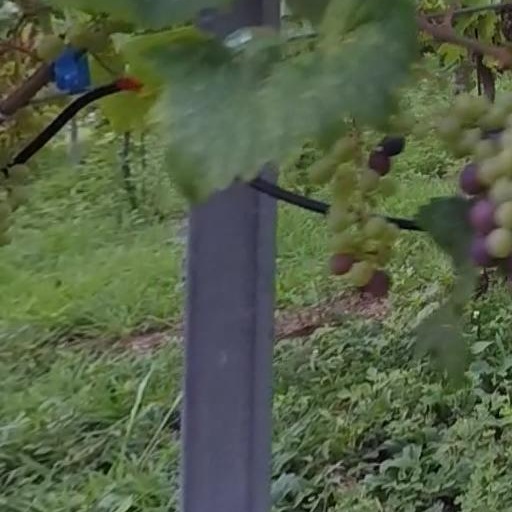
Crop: grape